Sagmariasus

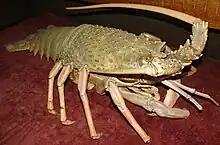
Model of "Sagmariasus verreauxi"

The species has many common names in English, including "Australian crayfish", "common crayfish", "common Sydney crayfish", "eastern crayfish", "eastern rock lobster", "green cray", "green crayfish", "green lobster", "green rock lobster", "marine crayfish", "New South Wales spiny lobster", "packhorse crayfish", "packhorse lobster", "sea crayfish", "smooth-tailed crayfish" and "Sydney crayfish". In Māori, it is called "". "S. verreauxi" was formerly included in the genus "Jasus", but has been separated into a monotypic genus Sagmariasus due to the lack of sculpturation on the abdomen, which is found in all other "Jasus" species. The name "Sagmarasius" derives from the Greek ("sagmarion"), meaning packhorse, and the genus name "Jasus", in reference to the common name "packhorse crayfish".